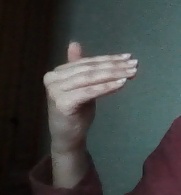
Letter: khaa